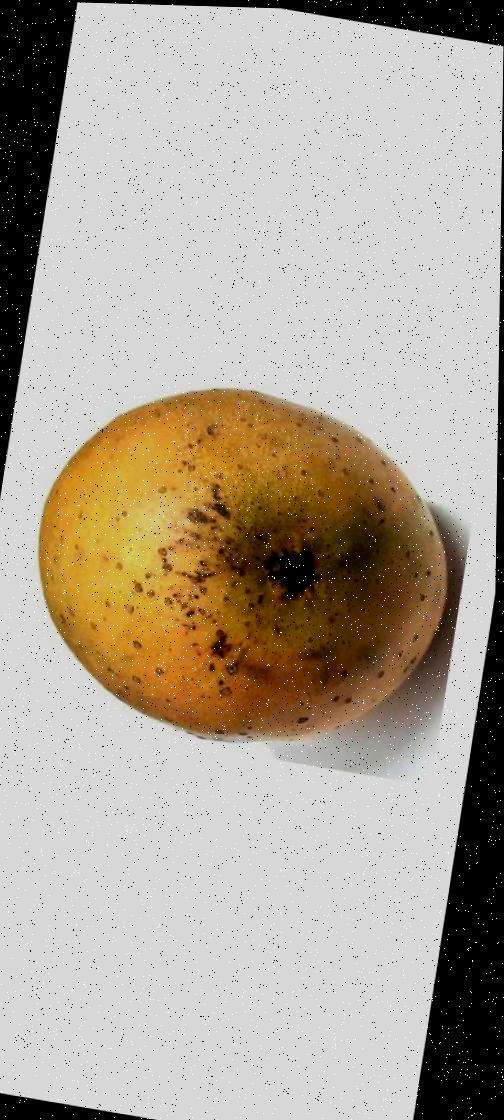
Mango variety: Gourmoti